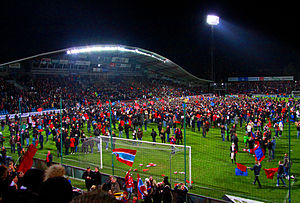
Helsingborgs IF
Di Röe fejrer mesterskabet i 2011.
Helsingborg idrottsförening/idrætforening, med kælenavnet Di Röe, er en fodboldklub grundlagt i 1907 hjemmehørende i Helsingborg i Skåne, der spiller i den bedste svenske række, Allsvenskan. Klubben har vundet det svenske mesterskab 7 gange, senest i 2011.